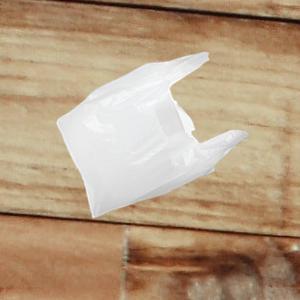
Label: plasticbags